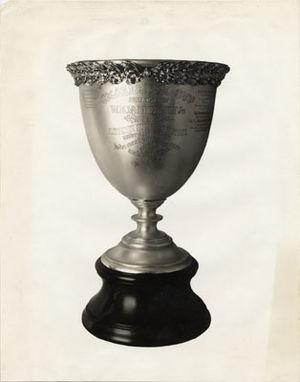
La coupe Vanderbilt est la plus ancienne compétition automobile aux États-Unis. Lancée en 1904, cette course disputée initialement sur un tracé de 30,24 miles, a disparu en 2007 en raison de la faillite du championnat de Champ Car.